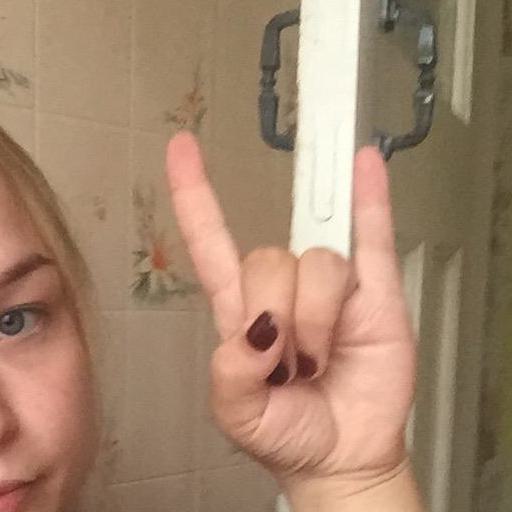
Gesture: rock